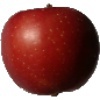
Label: Apple Braeburn 1